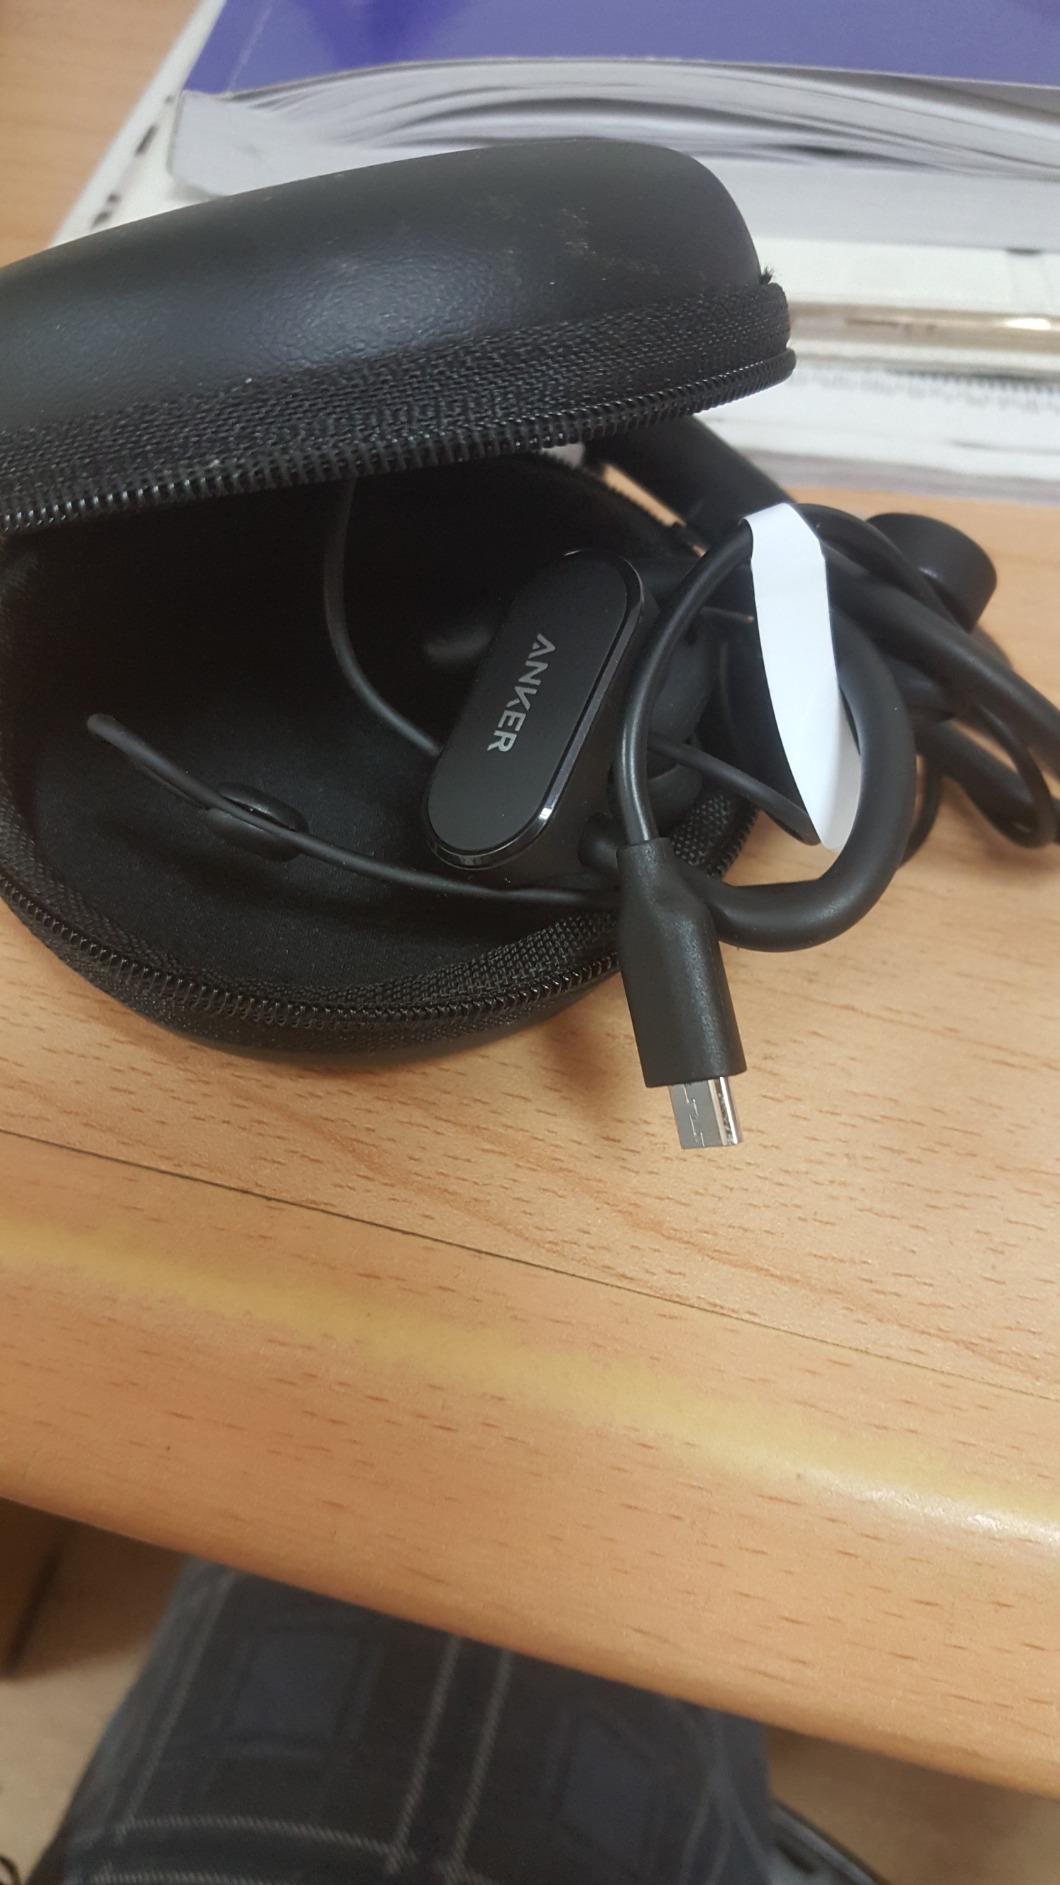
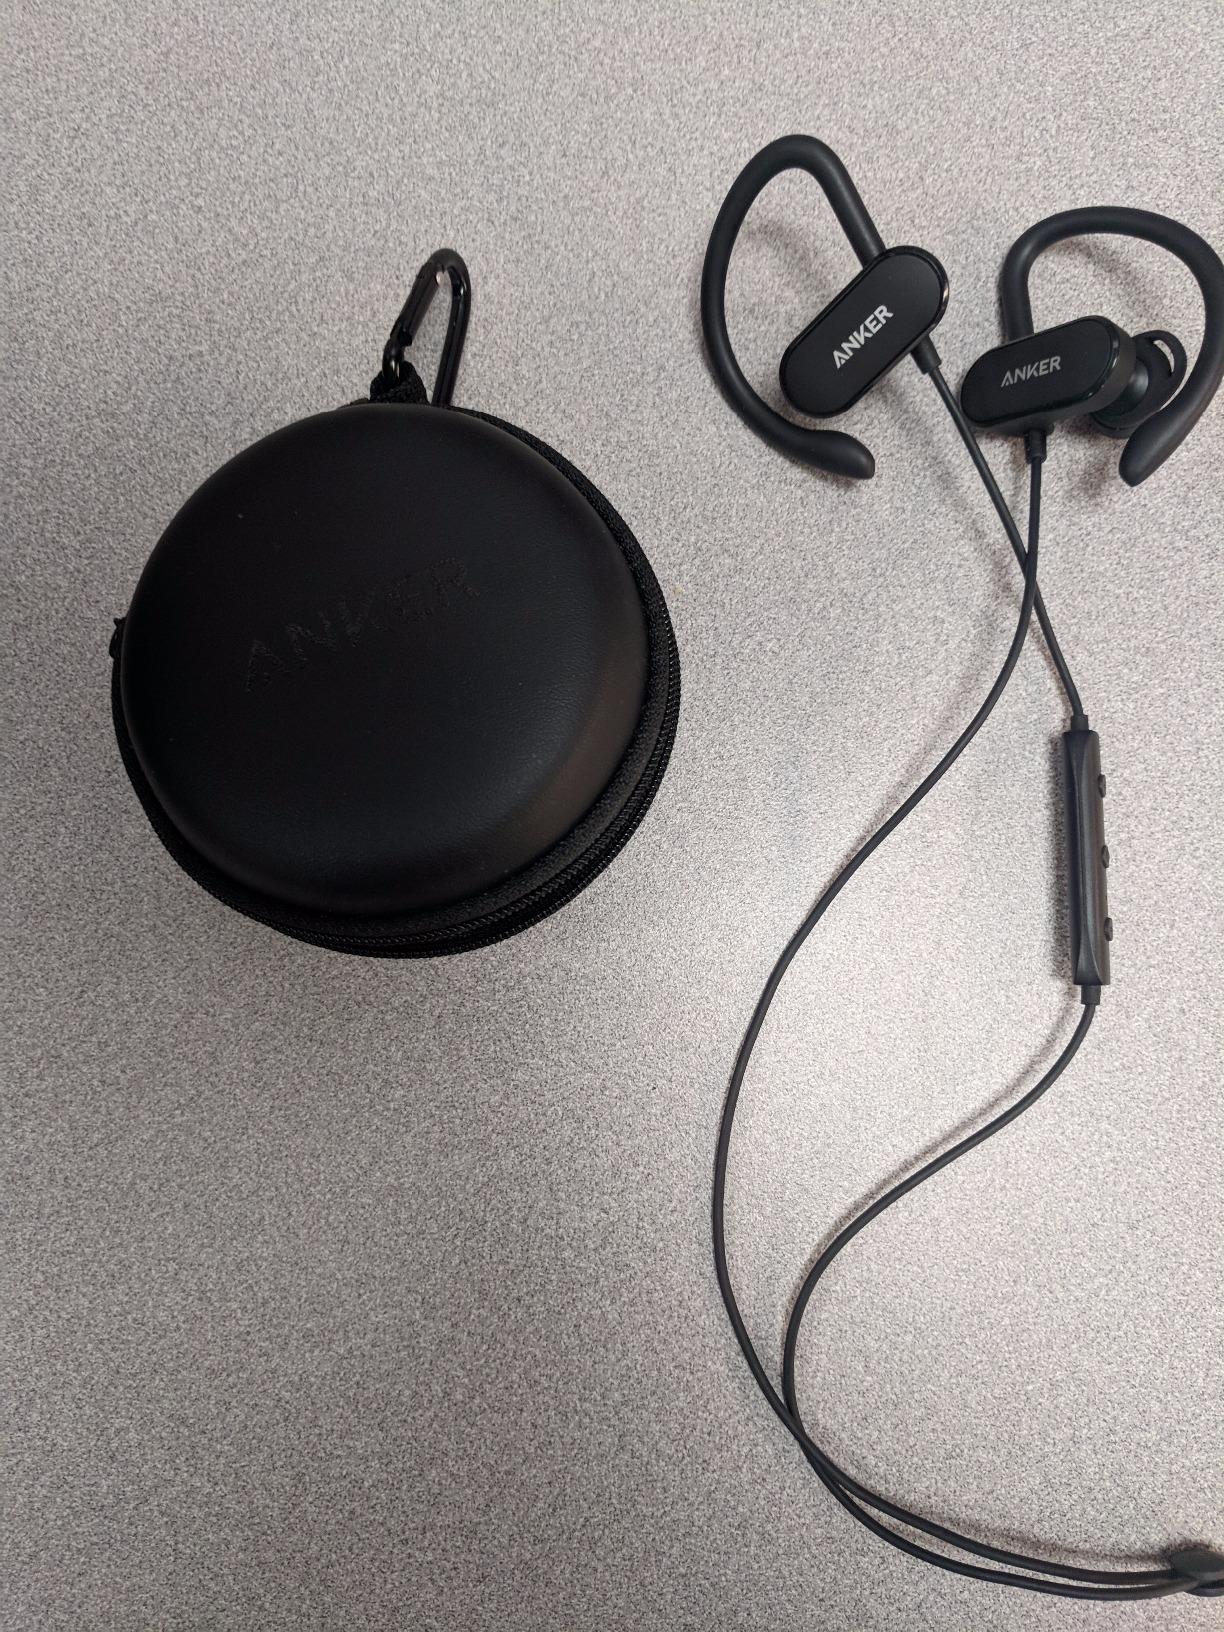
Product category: headphones
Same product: yes